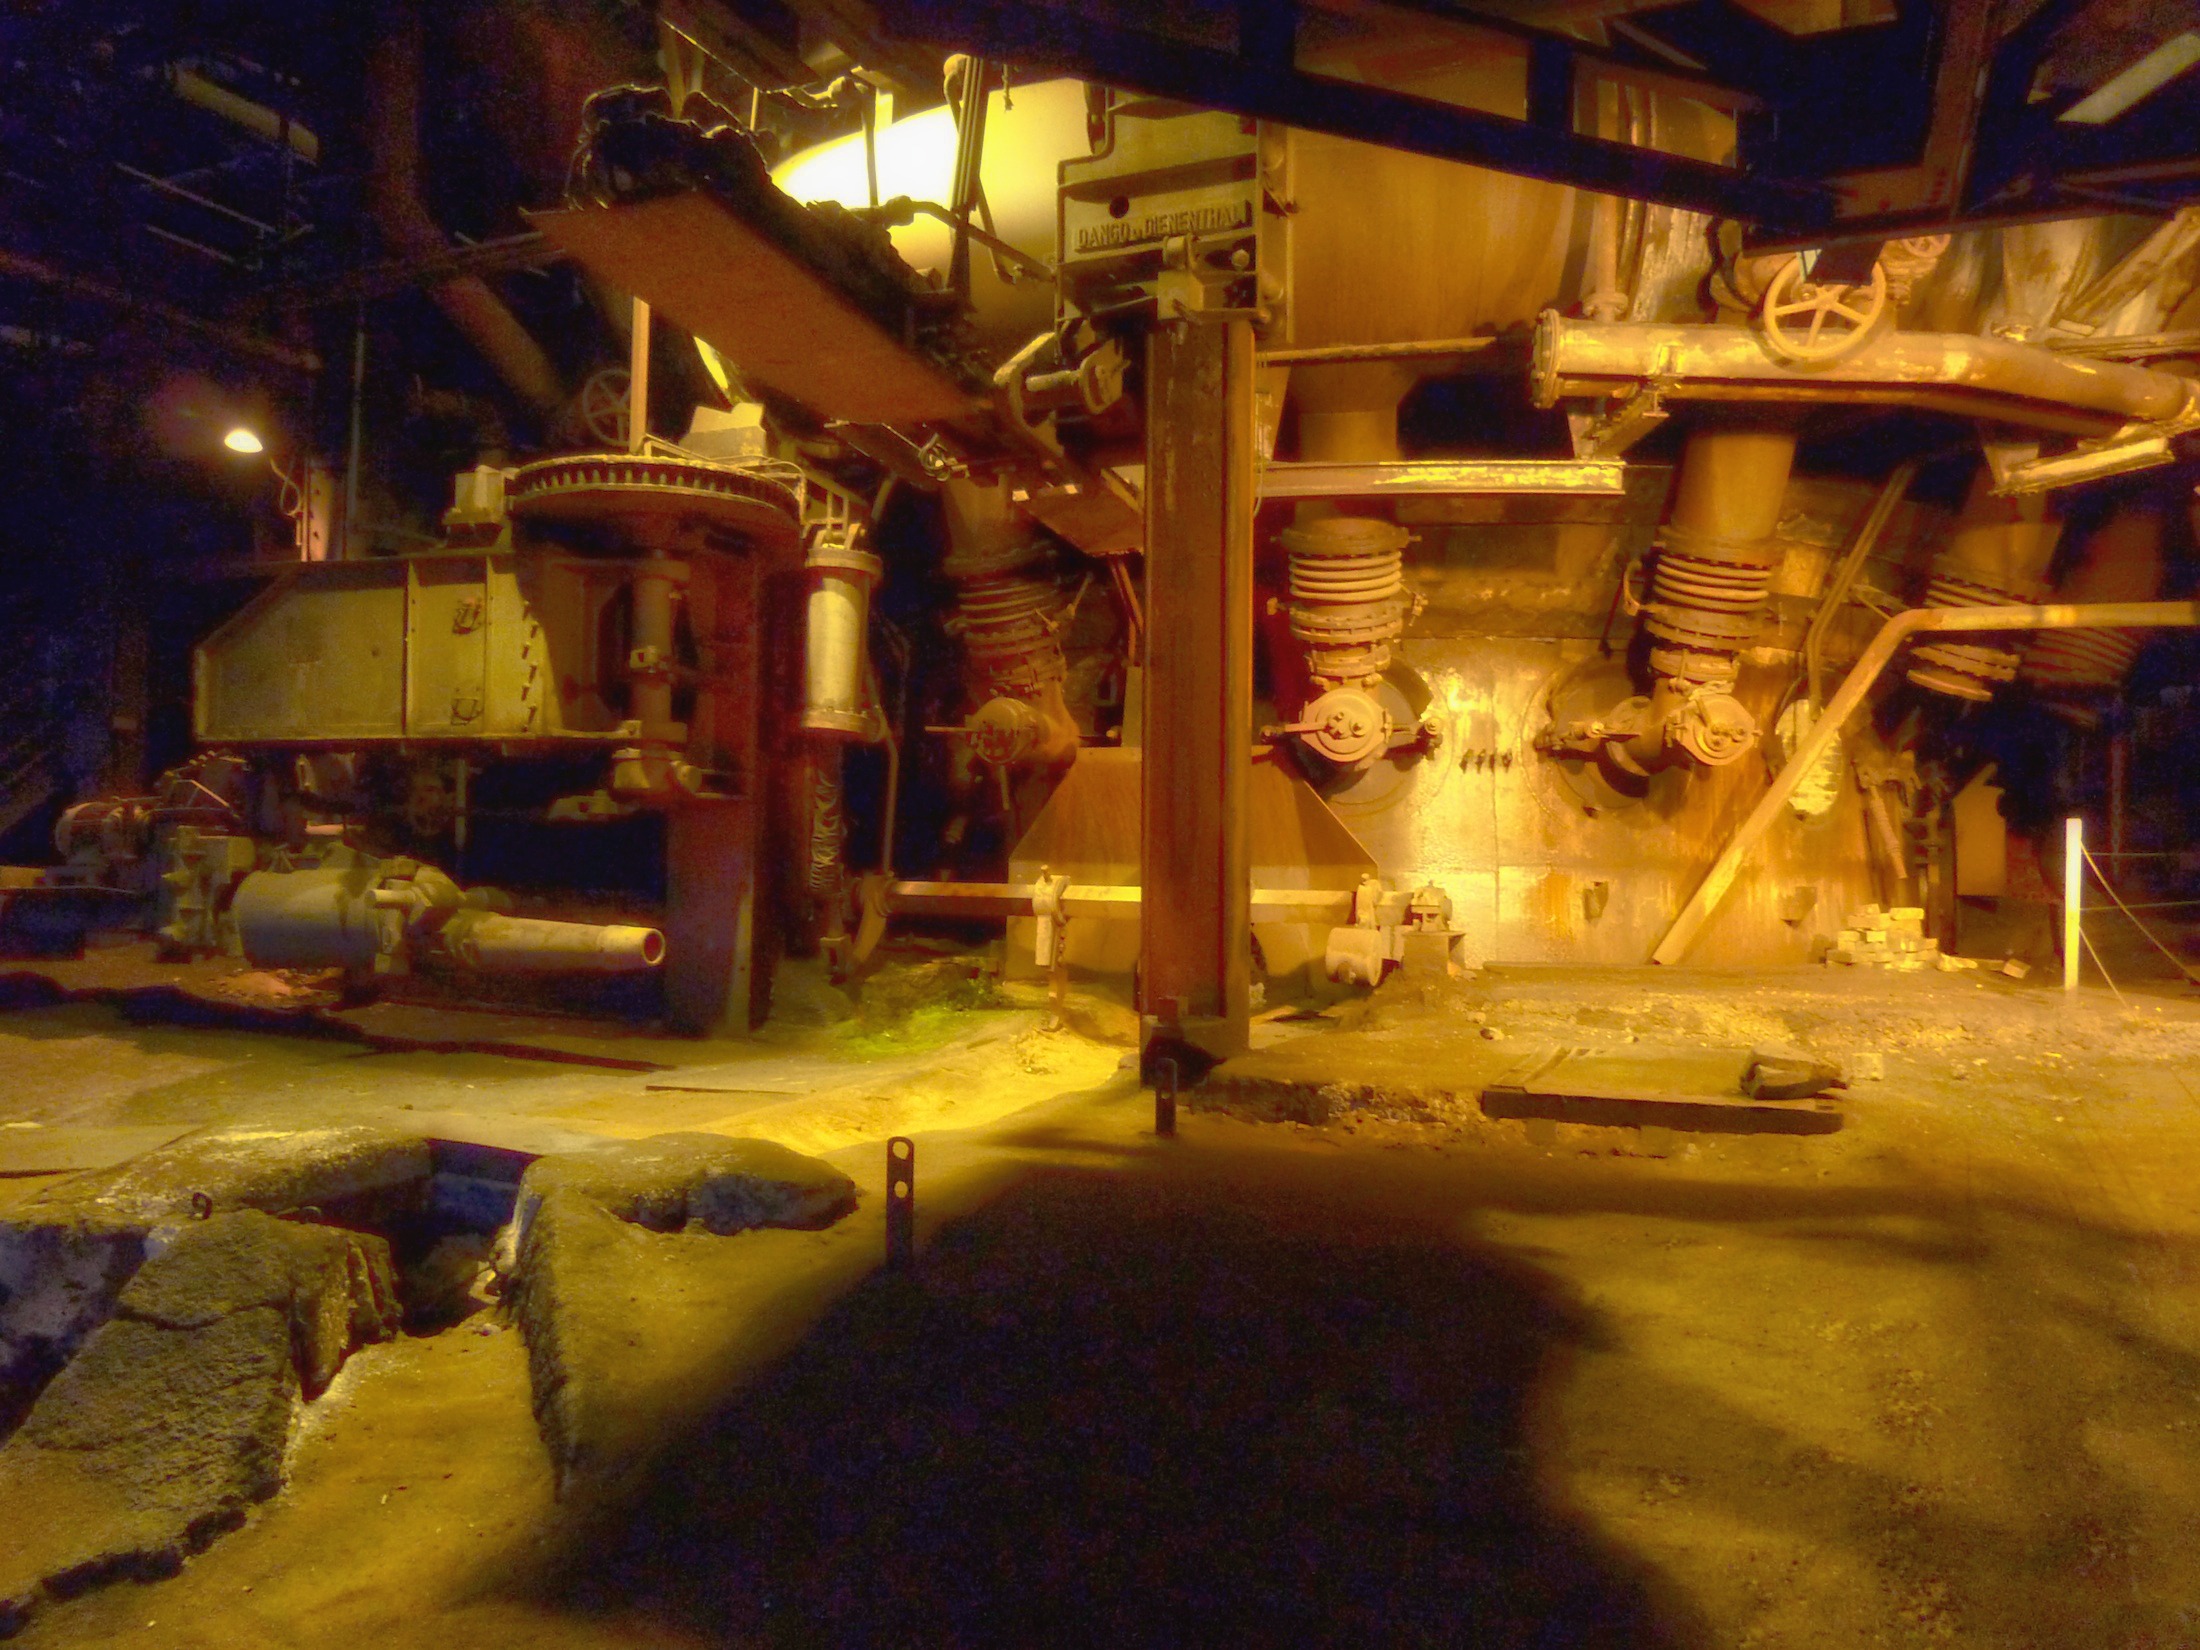
plant, night, interior, industrial, factory, industry, inside, germany, screenshot, ironworks, heavy industry